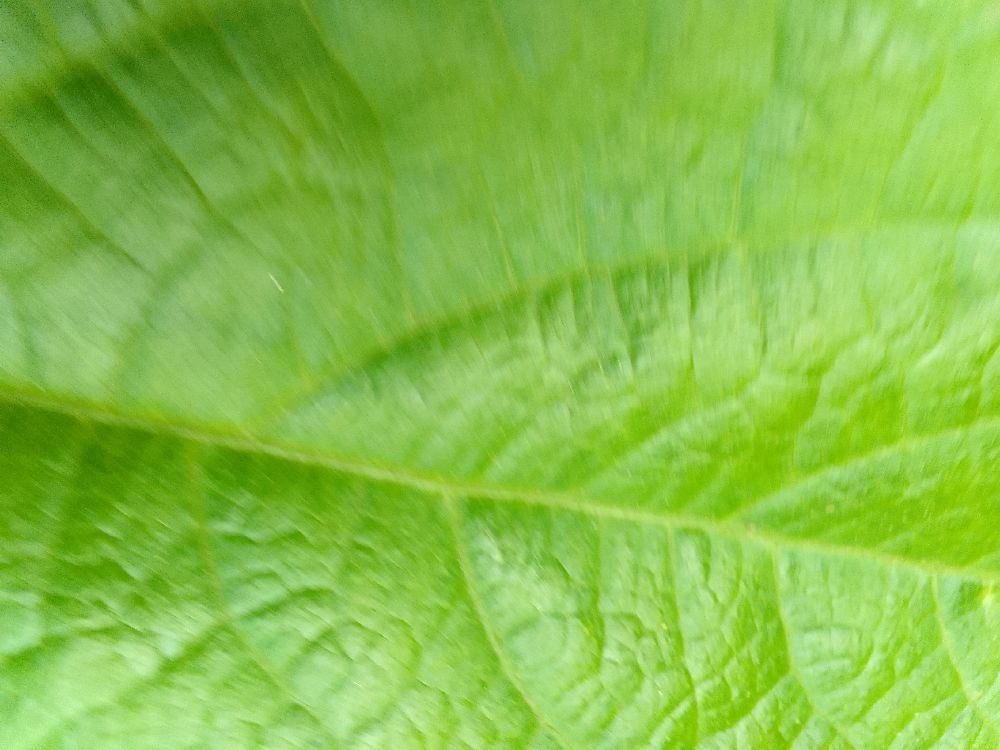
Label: healthy